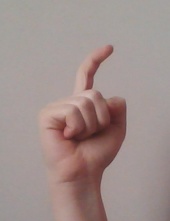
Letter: ra